Elinor DeWire

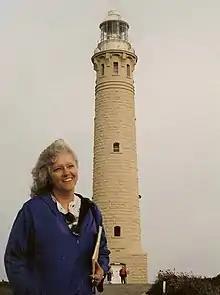
Elinor DeWire at Cape Leuuwin Lighthouse, Australia, August 2000

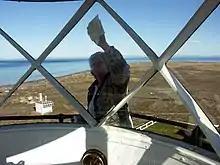

Elinor DeWire (born August 3, 1953 in Frederick, Maryland) is an American author, freelance writer, editor, public speaker, educator, and blogger based in Connecticut. DeWire writes both fiction and nonfiction, but is best known for her books about lighthouses and her work in lighthouse preservation and education. She occasionally writes under the pseudonyms J.J. Scott, Jessica Scott, and Aline Matthews.